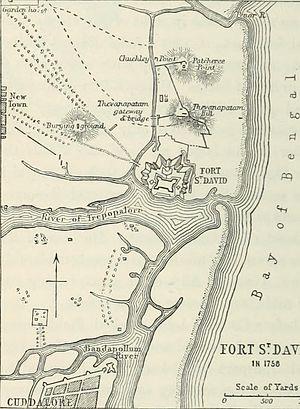
Le fort Saint-David, de nos jours en ruine, est un fort britannique situé près de Cuddalore à une centaine de kilomètres au sud de Chennai et à 22 km au sud de Pondichéry, sur la côte de Coromandel en Inde.